Coosawattee River

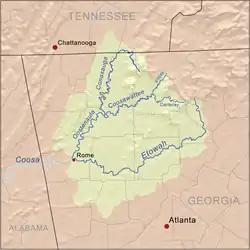
Map of the Coosa River headwaters, showing the Coosawattee River

The river is noted as beginning at the confluence of the Ellijay and Cartecay rivers in the city of Ellijay in central Gilmer County. The river flows west through the foothills in the North Georgia mountains region and is a tributary of the Oostanaula River (It in turn is a tributary of the Coosa River). Primary tributaries of the Cooswattee River include Mountaintown Creek, Tails Creek, Cole Creek, Goble Branch, Harris Creek, Camp Branch, Lewis Branch, Woodring Branch, Fisher Creek, Talking Rock Creek, Willbanks Branch, Mineral Springs Branch, Rock Springs Branch, Sugar Branch, Duke Creek, Noblet Creek, Dry Creek, Salacoa Creek, Vanns Creek, and Crane Eater Creek